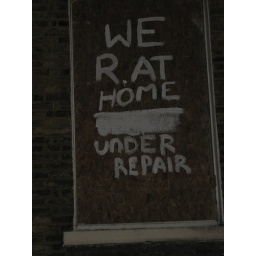
Saw this on a window to a very posh looking house in North London